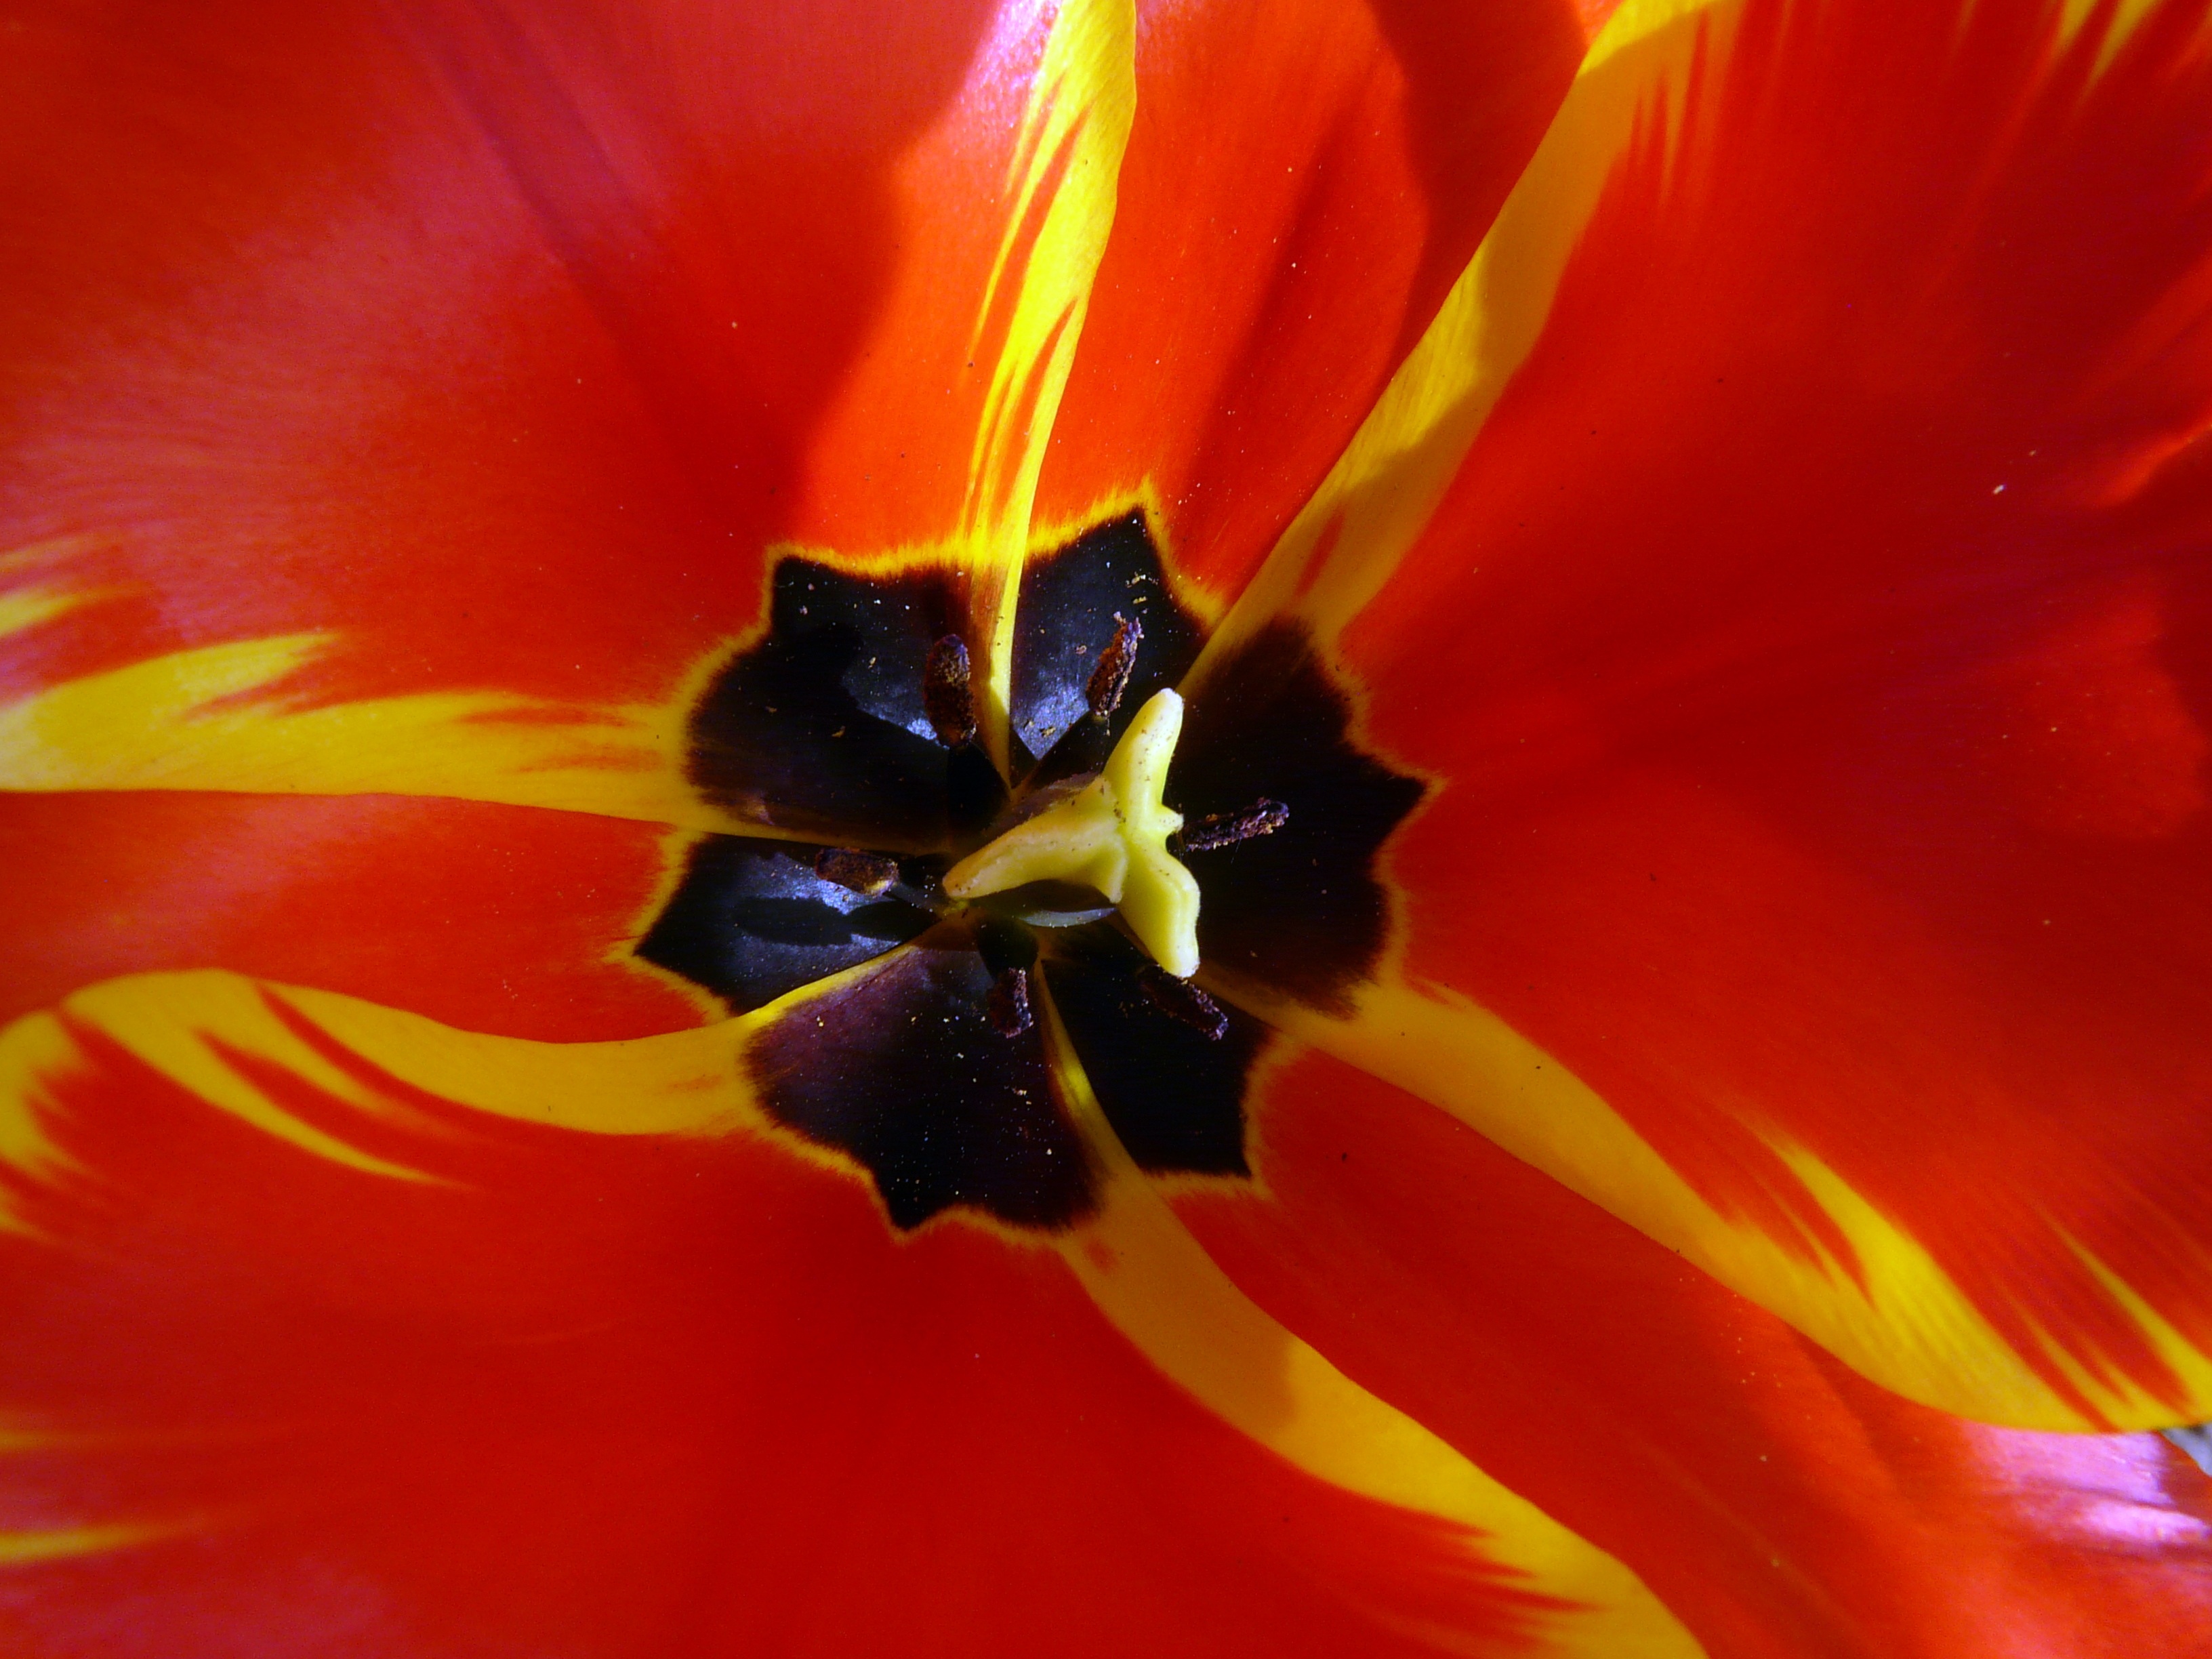
blossom, plant, photography, flower, petal, bloom, tulip, spring, red, colorful, yellow, close, flora, close up, macro photography, flowering plant, orange red, tulip cup, land plant